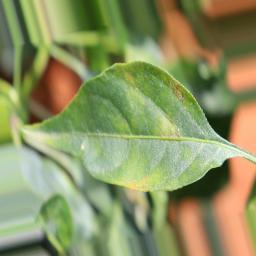
Label: healthy